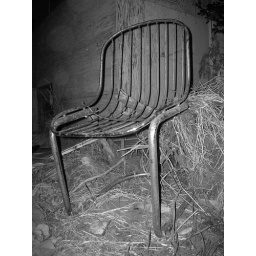
chair in black and white